Sky position (RA, Dec in degrees): 351.082, 1.441
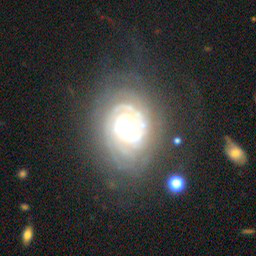
Galaxy morphology: Unbarred Tight Spiral Galaxies